RMS Olympic

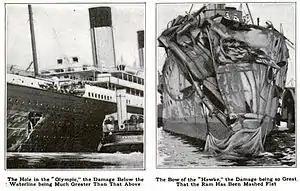
Images documenting the damage to "Olympic" (left) and "Hawke" (right) following their collision (other view here)

"Olympic"s first major mishap occurred on her fifth voyage on 20 September 1911, when she collided with the British cruiser . The collision took place as "Olympic" and "Hawke" were running parallel to each other through the Solent. As "Olympic" turned to starboard, the wide radius of her turn took the commander of "Hawke" by surprise, and he was unable to take sufficient avoiding action. "Hawke"s bow, which had been designed to sink ships by ramming them, collided with "Olympic"s starboard side near the stern, tearing two large holes in "Olympic"s hull, above and below the waterline, resulting in the flooding of two of her watertight compartments and a twisted propeller shaft. "Olympic" settled slightly by the stern, but in spite of the damage was able to return to Southampton under her own power; no one was killed or seriously injured. HMS "Hawke" suffered severe damage to her bow and nearly capsized; Hawke was repaired, but sunk by the German U-boat in October 1914.